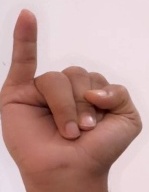
ASL sign: I